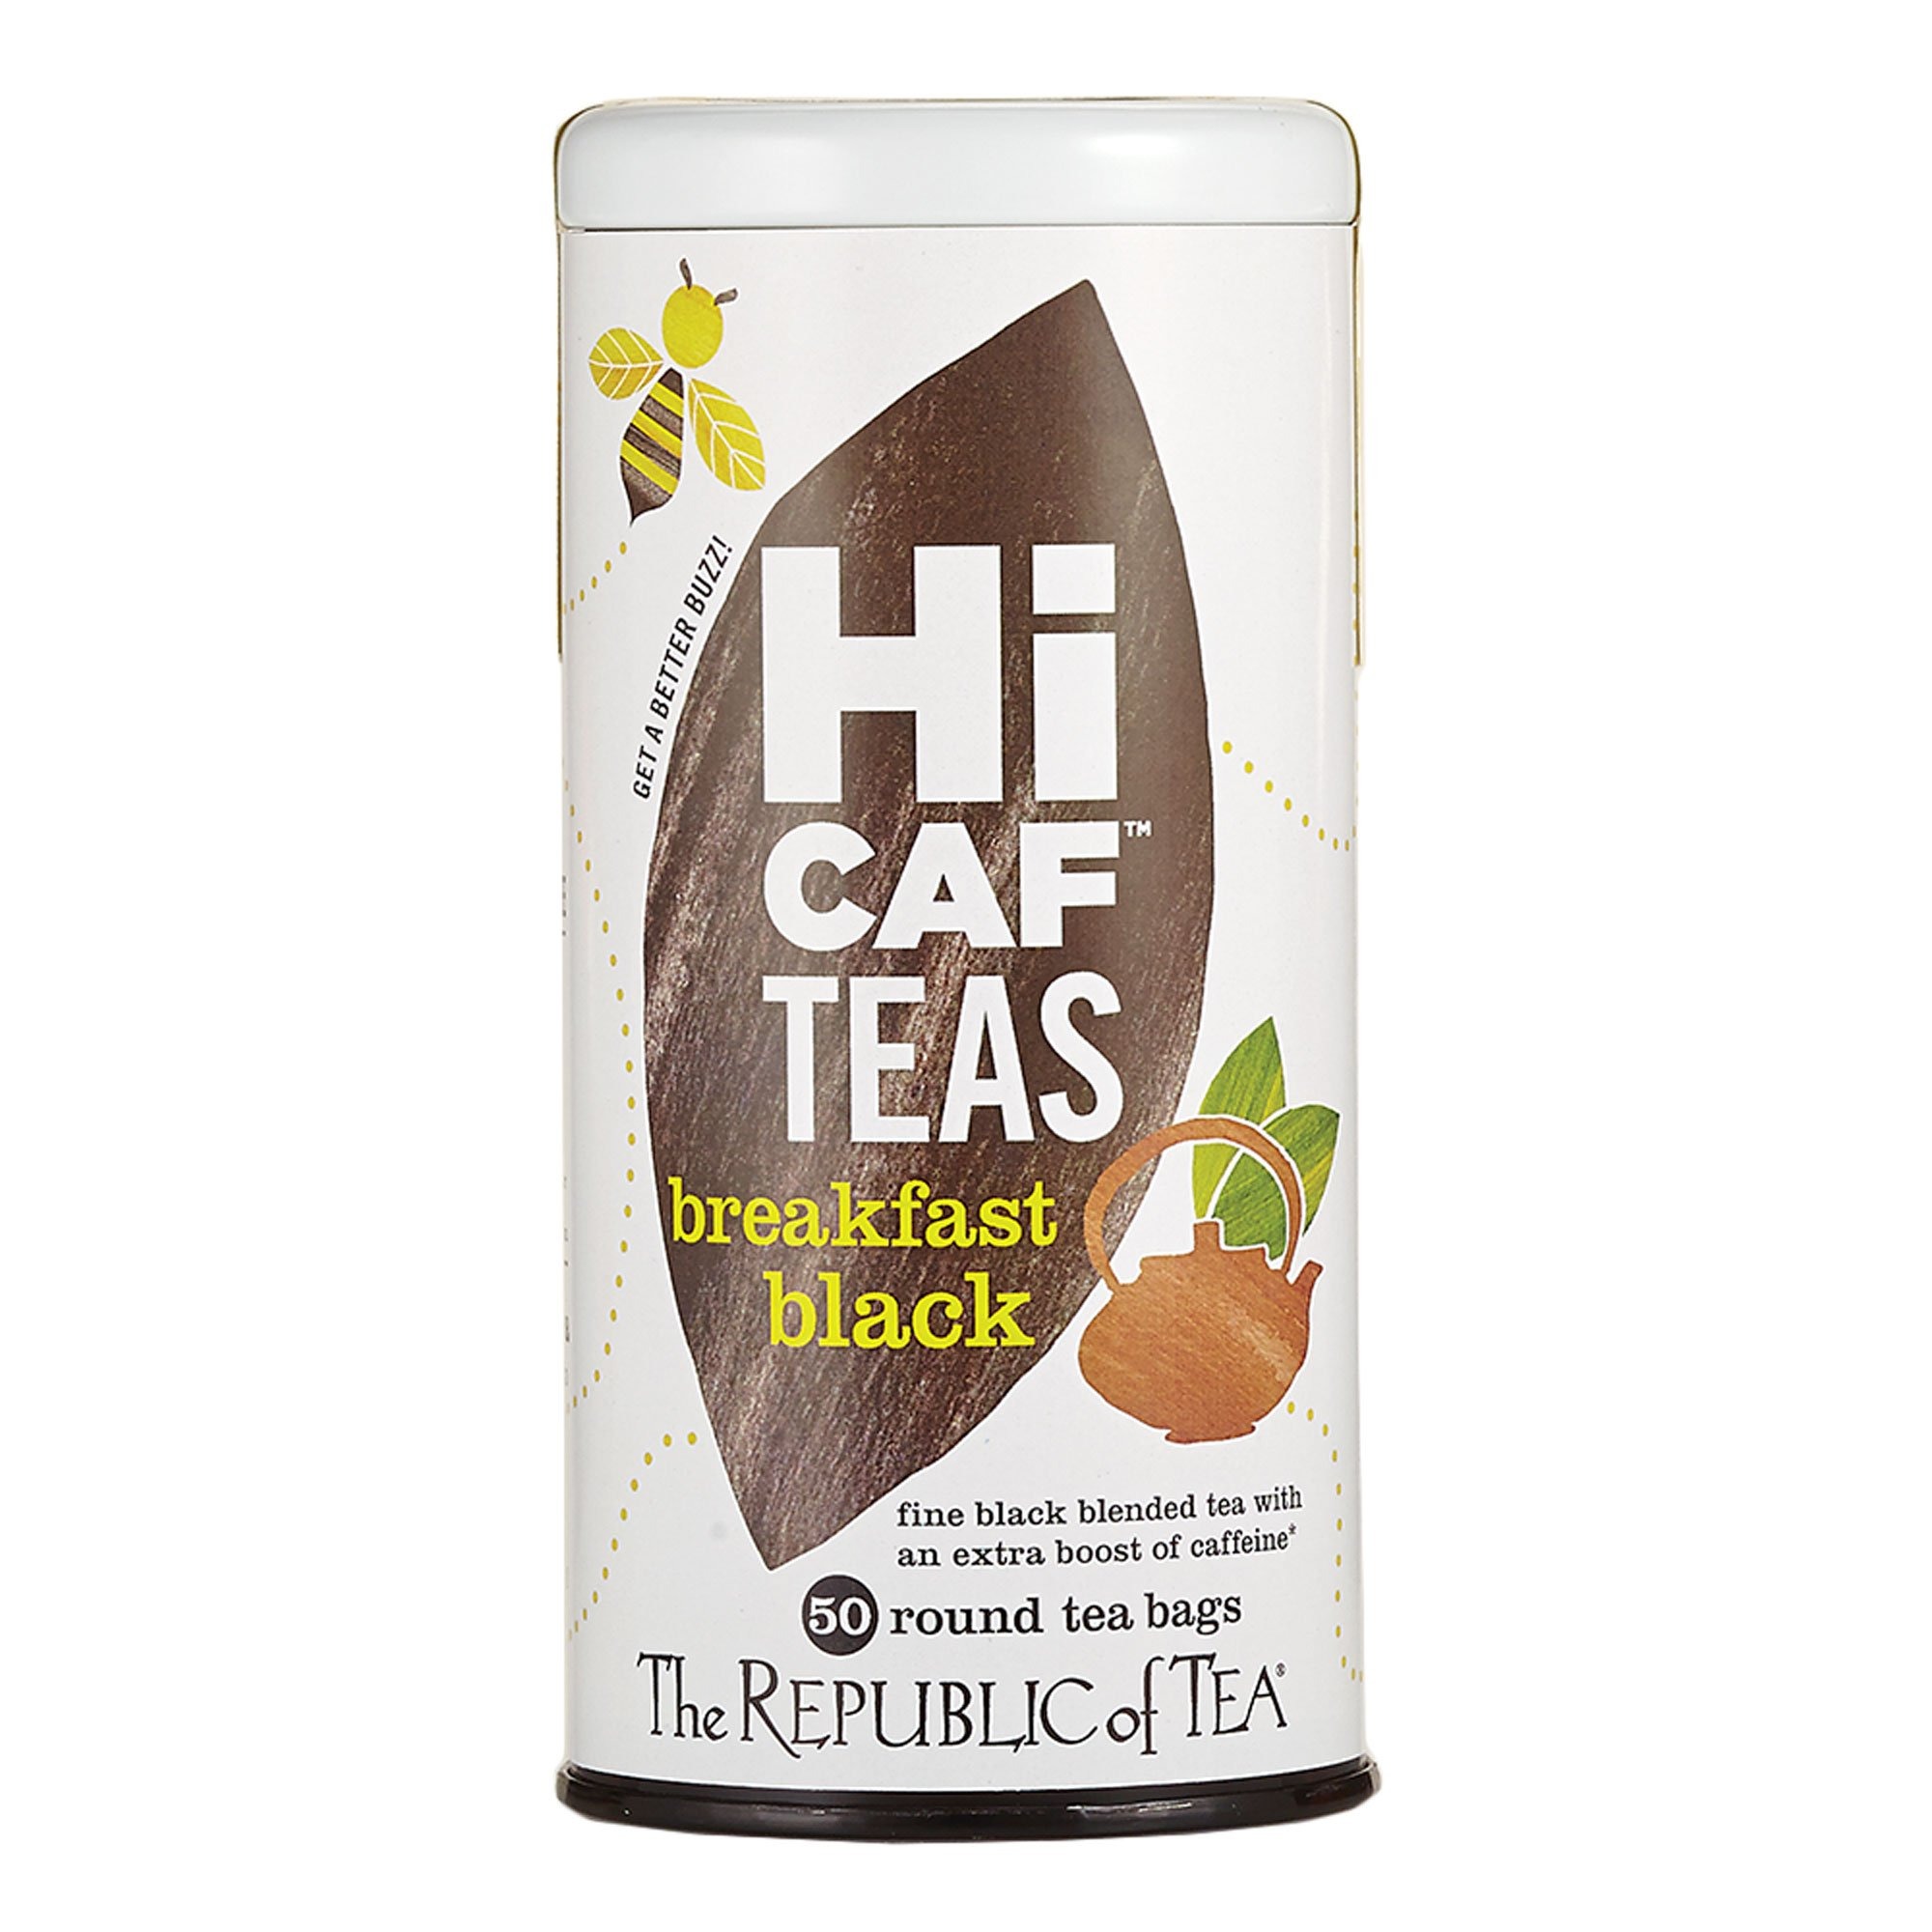
Item Name: The Republic of Tea — HiCAF Breakfast Black Tea, 50 Tea Bags, High in Caffeine
Bullet Point 1: BREAKFAST BLACK TEA: The deep rich flavor of roasted chicory enlivens this satisfying blend of premium black tea and green tea extract. An ideal clarifying tea for those times when your mind needs to wake up.
Bullet Point 2: HICAF TEA COLLECTION: We’ve intensified the caffeine content of this black tea by adding green tea extract and pure caffeine isolated from premium tea leaves. Caffeine and L-theanine (often credited with reducing stress) are natural components of tea providing a state of calm alertness we call “Tea Mind”. So get a jump on your day, clear the afternoon fog or plow through that all-nighter.
Bullet Point 3: STEEPING INSTRUCTIONS: Simply heat fresh, filtered water to a rolling boil. Then pour 6 oz of water over a tea bag and steep for 2-4 minutes. Experiment to find your favored steeping time. Remove the tea bag and enjoy. After steeping, add the used tea bags to compost or soil — they make gardens happy.
Bullet Point 4: INGREDIENTS: Black tea, green tea extract, chicory
Bullet Point 5: JOIN OUR TEA REVOLUTION! At The Republic of Tea, we enrich people’s lives through great-tasting premium teas and herbs, education and innovation — emphasizing Sip by Sip Rather than Gulp by Gulp lifestyle.
Value: 50.0
Unit: Count

Price: 24.99